Bata Shoes Head Office

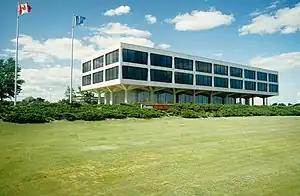
The Bata Building

The Bata Shoes Head Office in Toronto, Ontario, Canada, was Bata Shoes' former headquarters. The white, pavilion-like building, designed by architect John B. Parkin and completed in 1965 was considered by many as an example of the Modern Movement in architecture. Located atop a hill on Wynford Drive, by the major intersection of Eglinton Avenue and the Don Mills Road in the district of North York, its architecture and location made it a well-known landmark in the city. It was identified by the Toronto Society of Architects as one of 96 significant buildings and public spaces in Toronto built between 1953 and 2003.